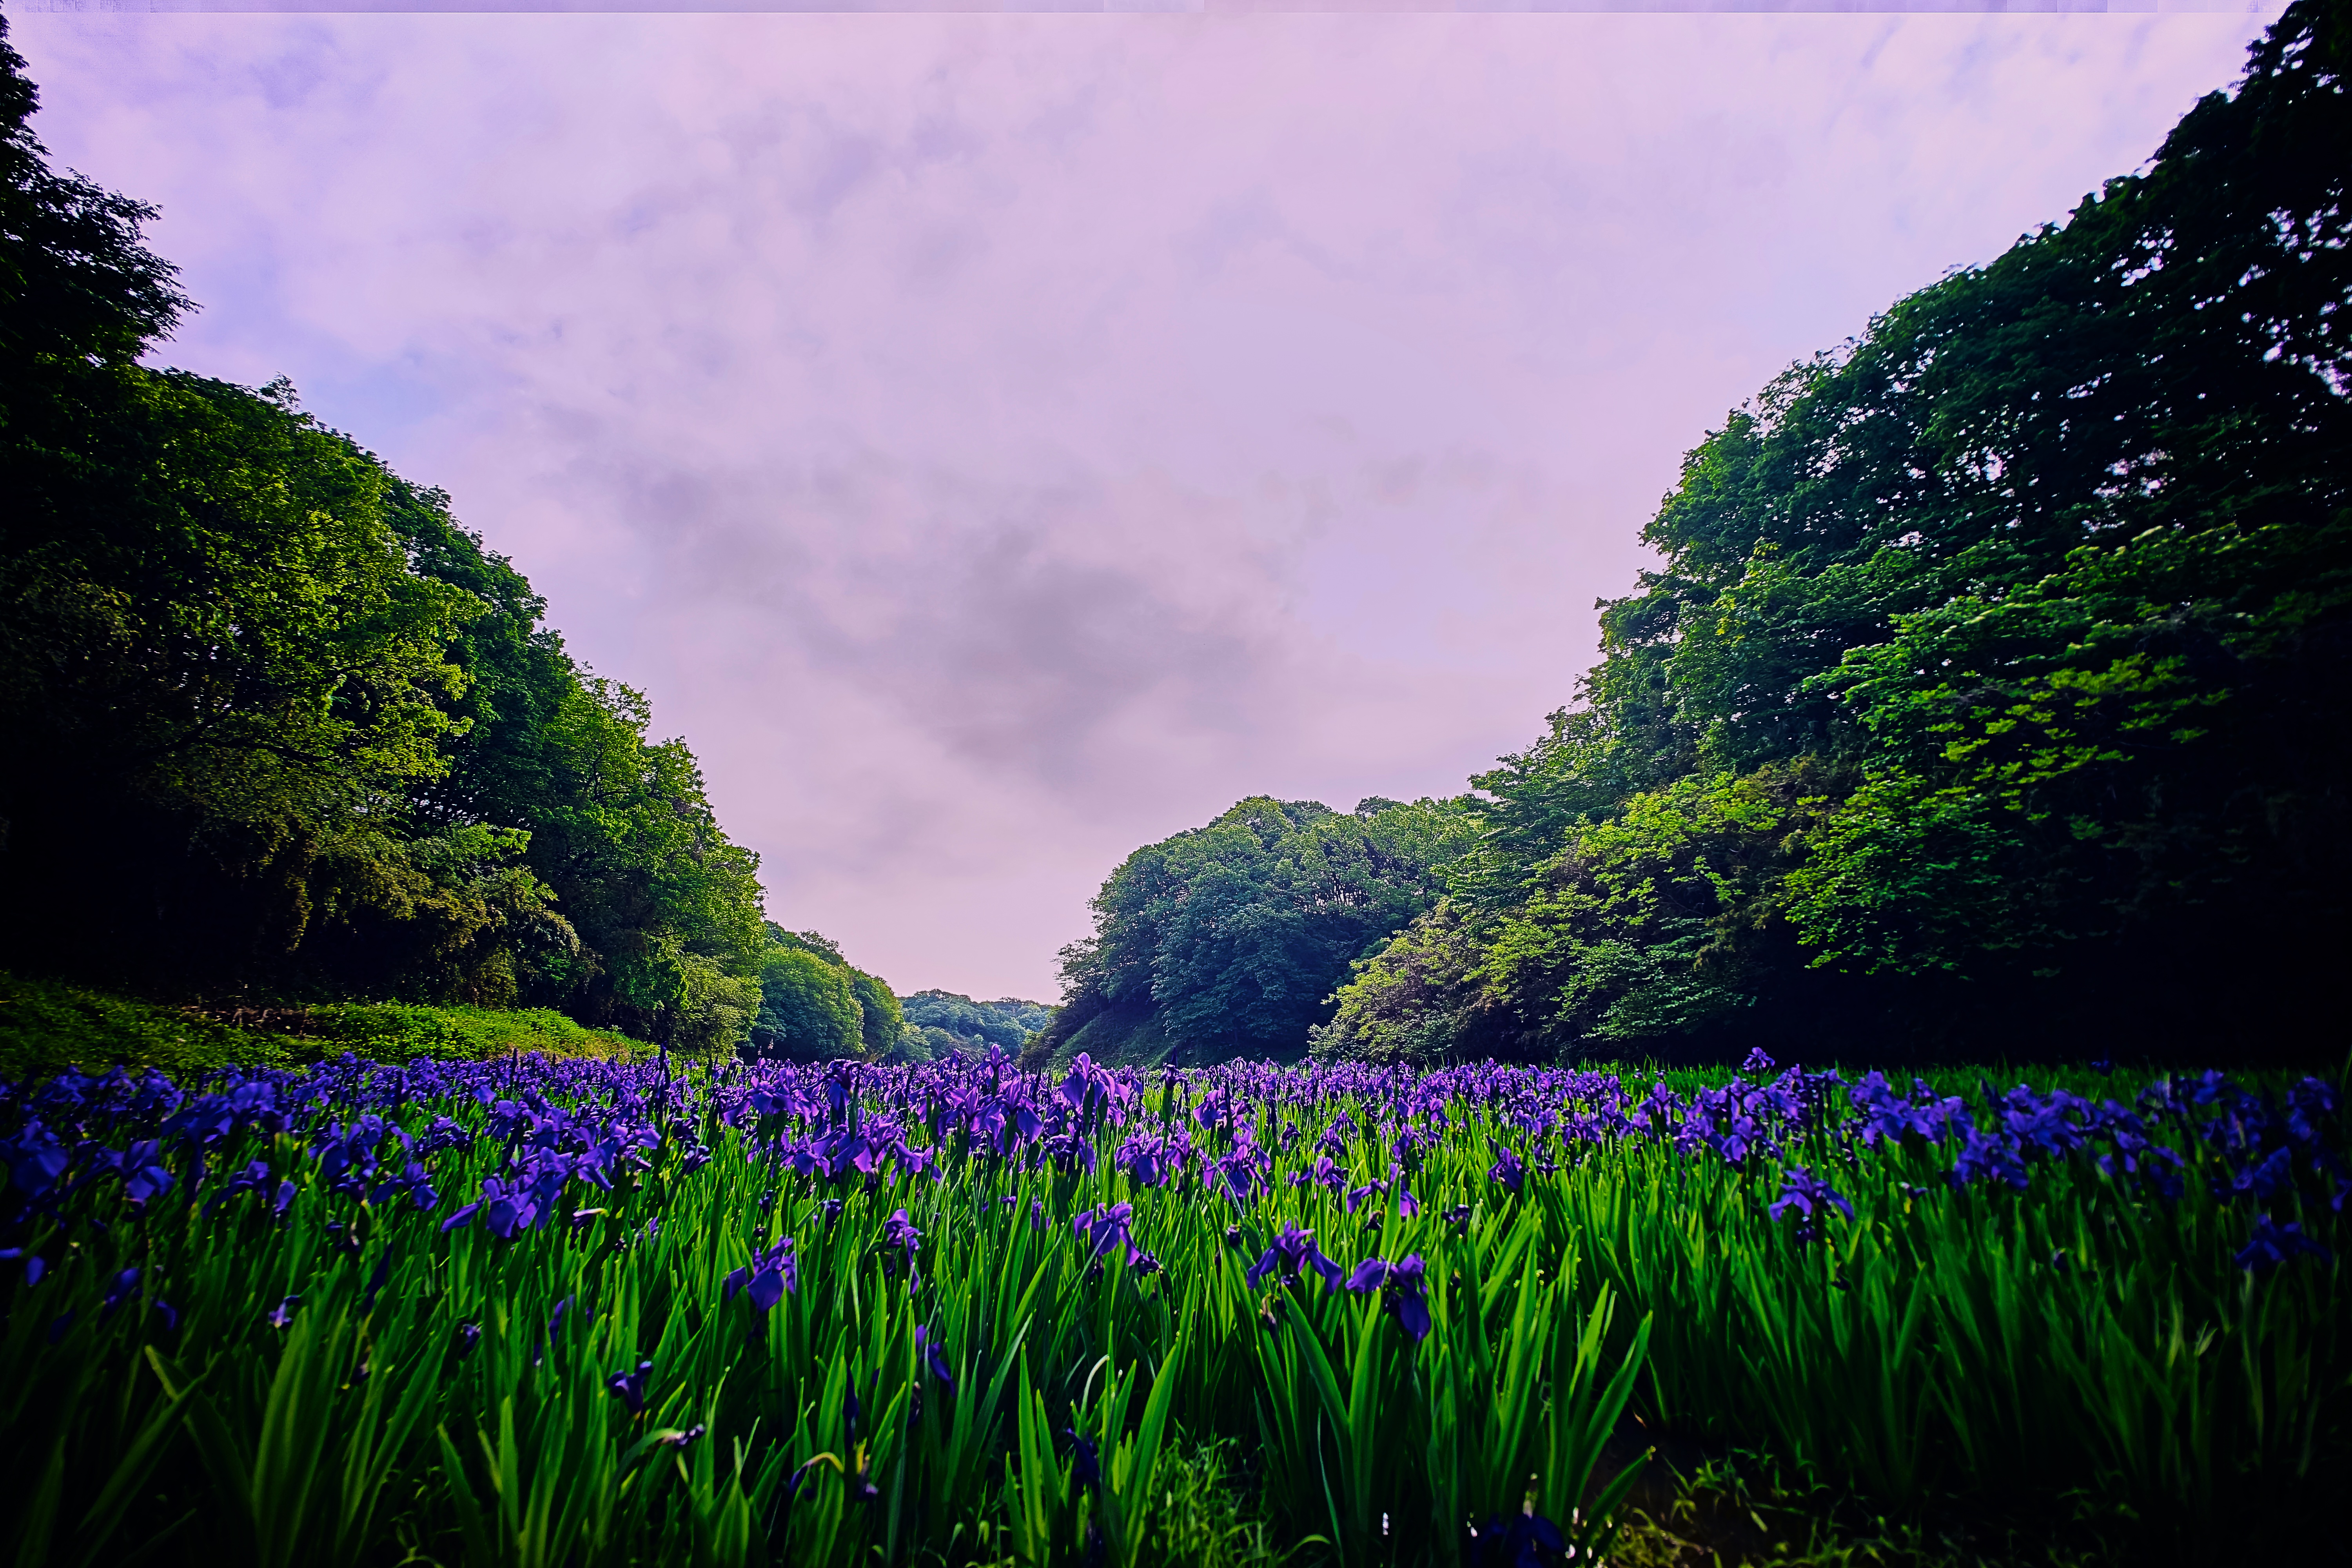
landscape, nature, forest, grass, cloud, plant, sky, field, meadow, sunlight, leaf, flower, green, reflection, flora, lavender, wildflower, cool image, sony, ilce7m2, superwideheliar15mmf45, jikefurusatomura, rabbiteariris, fieldofrabbiteariris, rural area, flowering plant, grass family, computer wallpaper, land plant